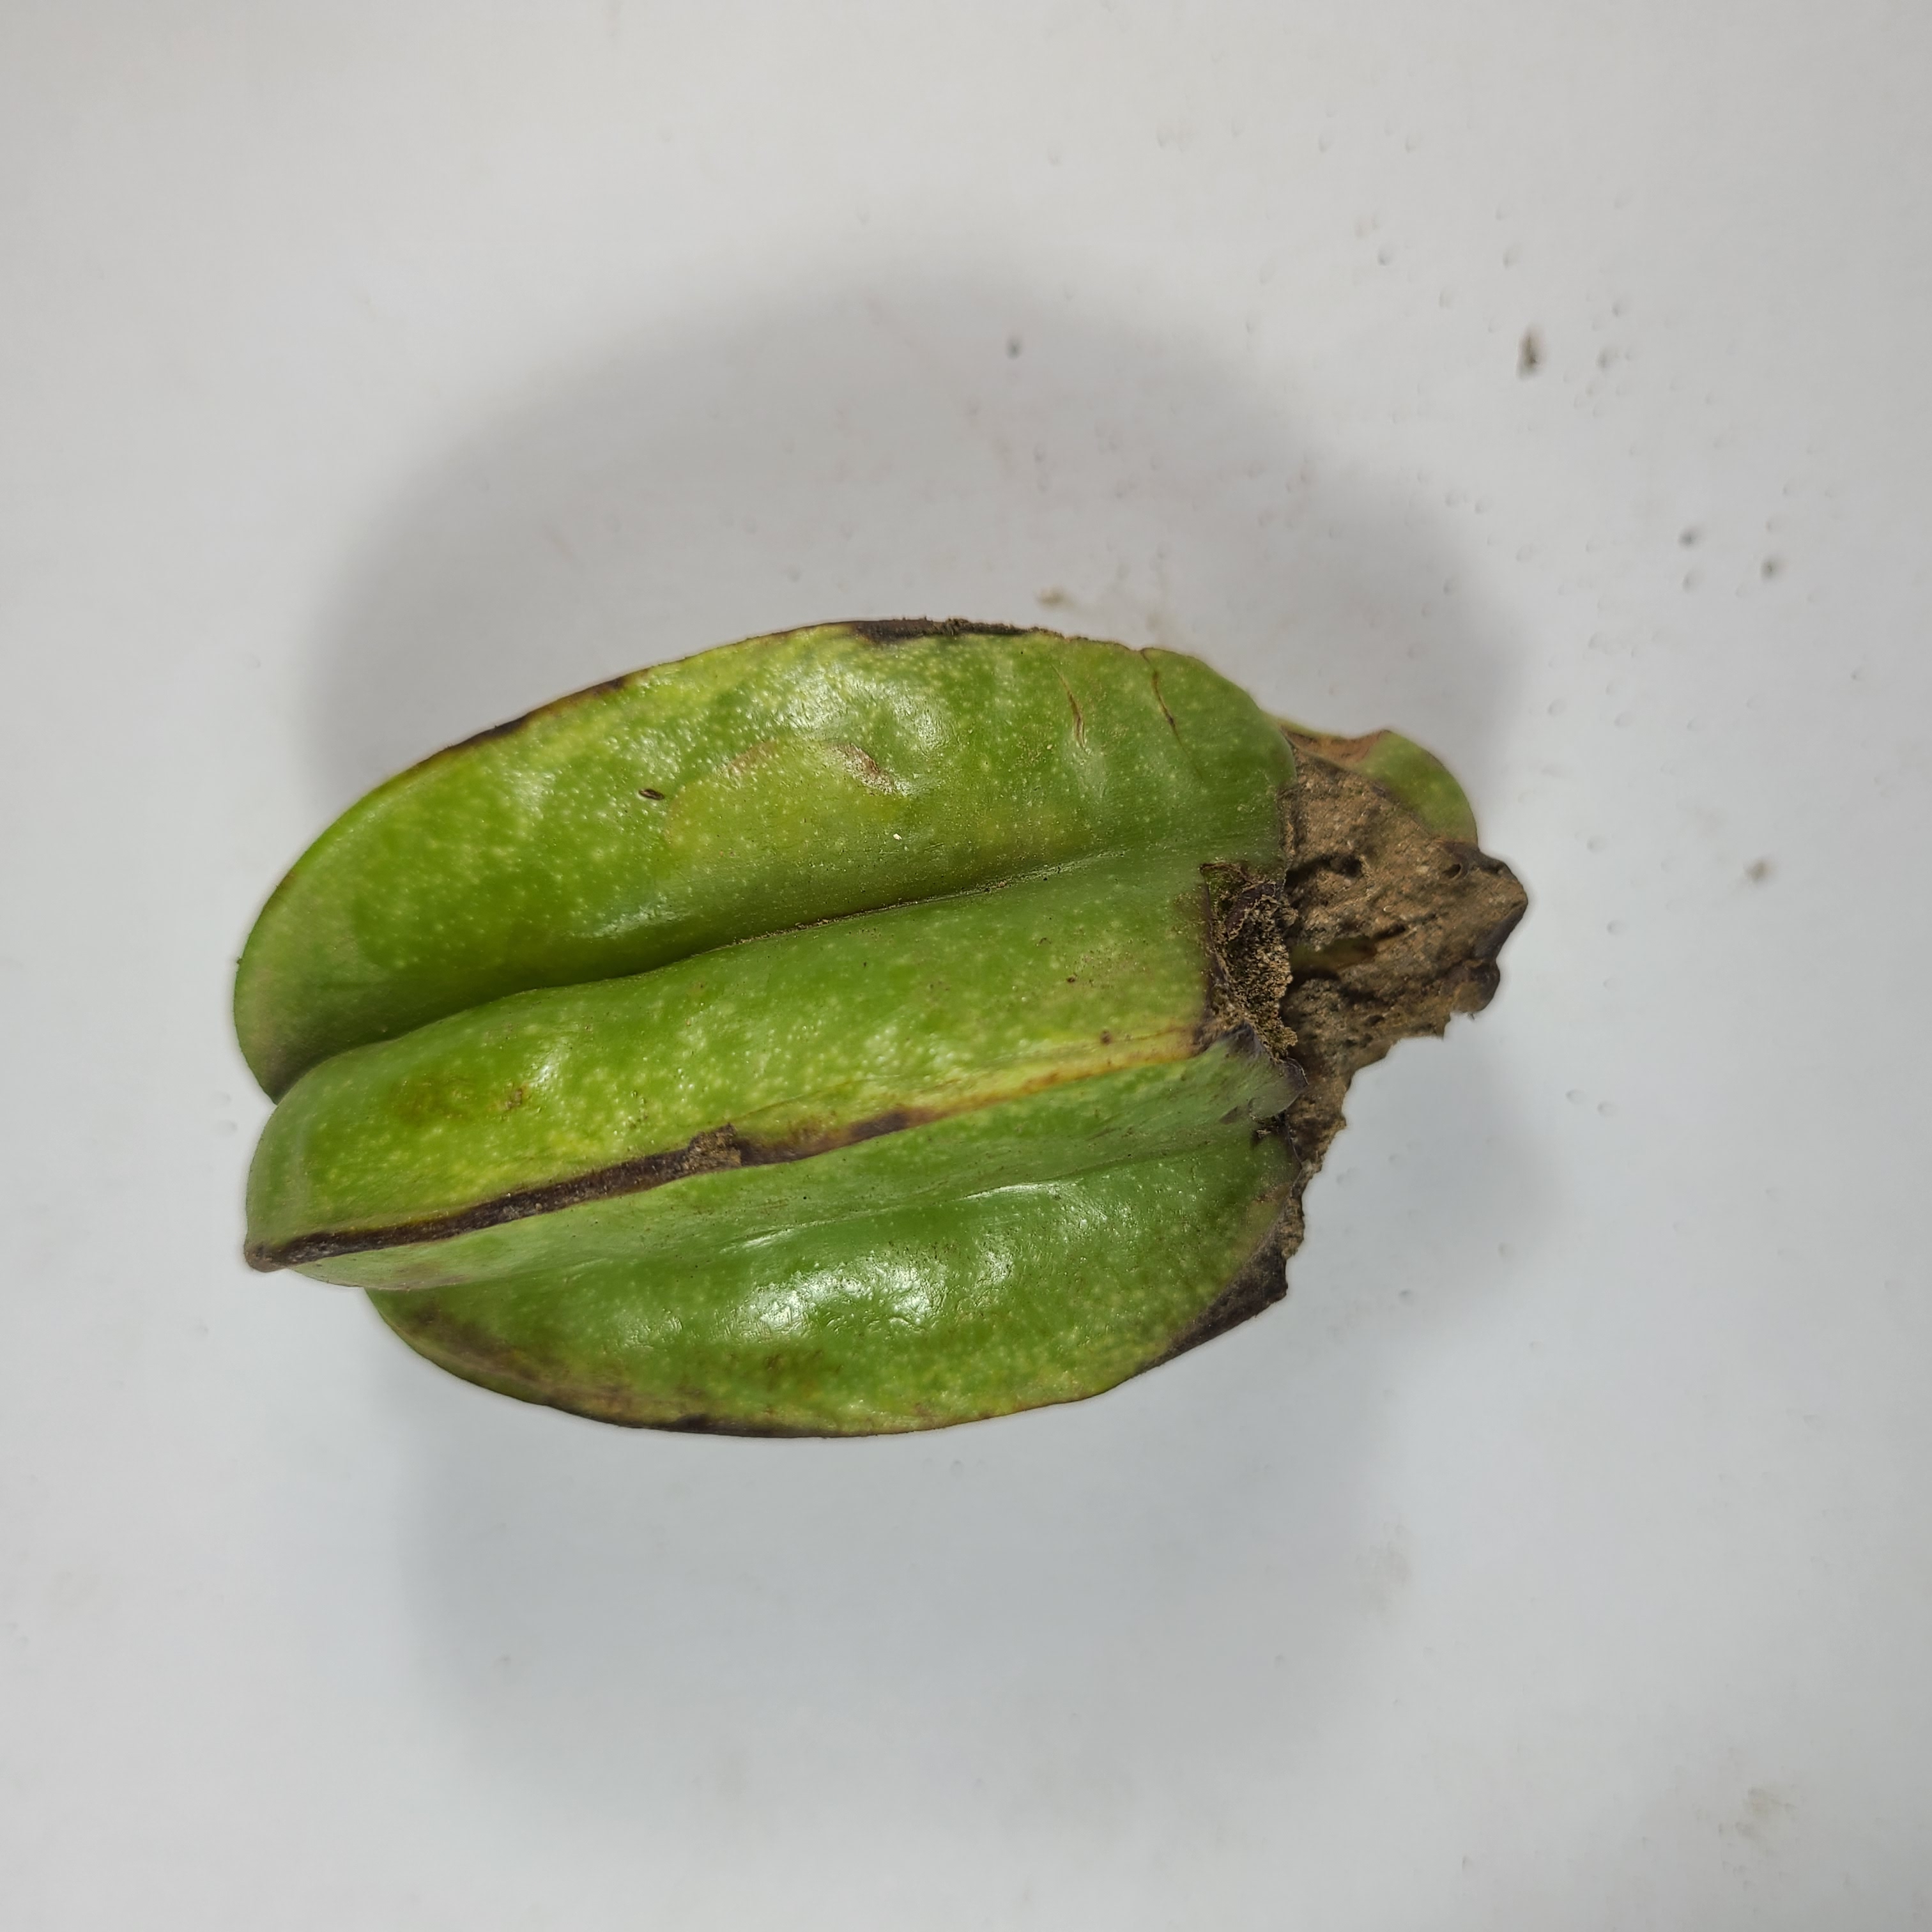
Label: Unhealthy Fruits